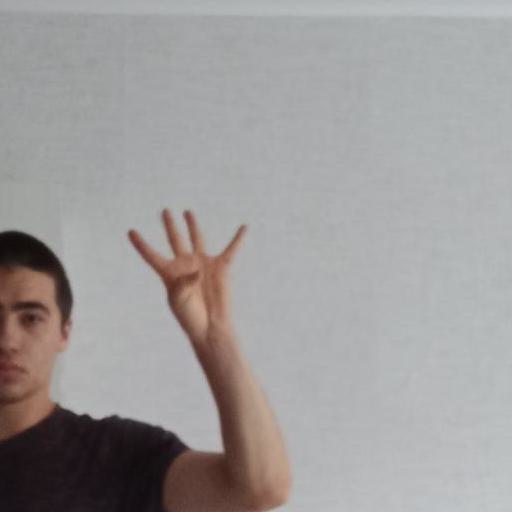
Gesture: four